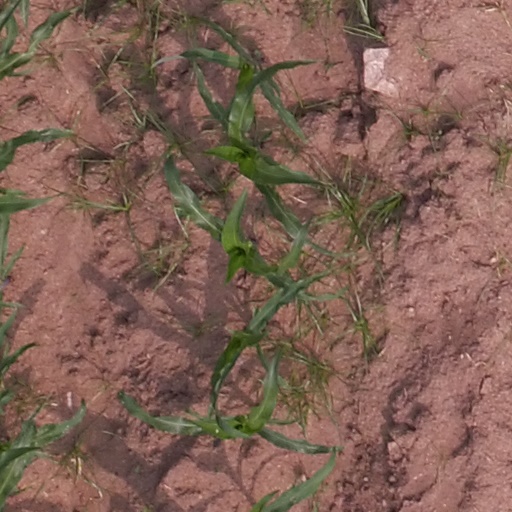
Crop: maize; corn